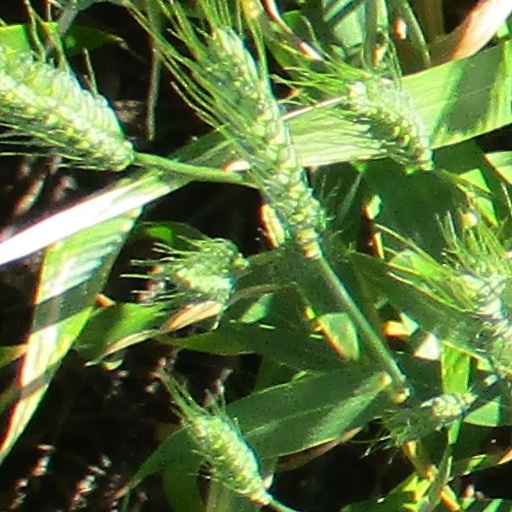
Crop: wheat